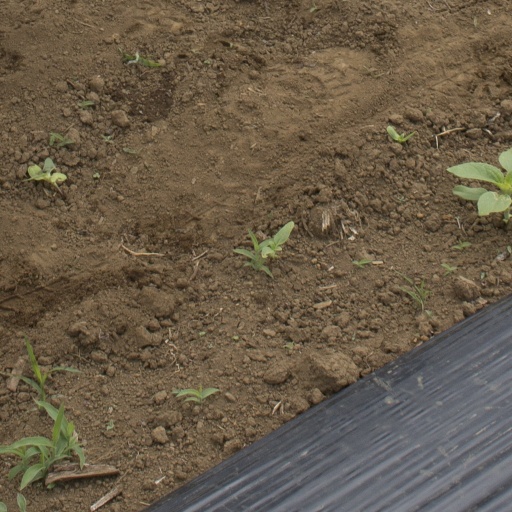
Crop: Jerusalem artichoke